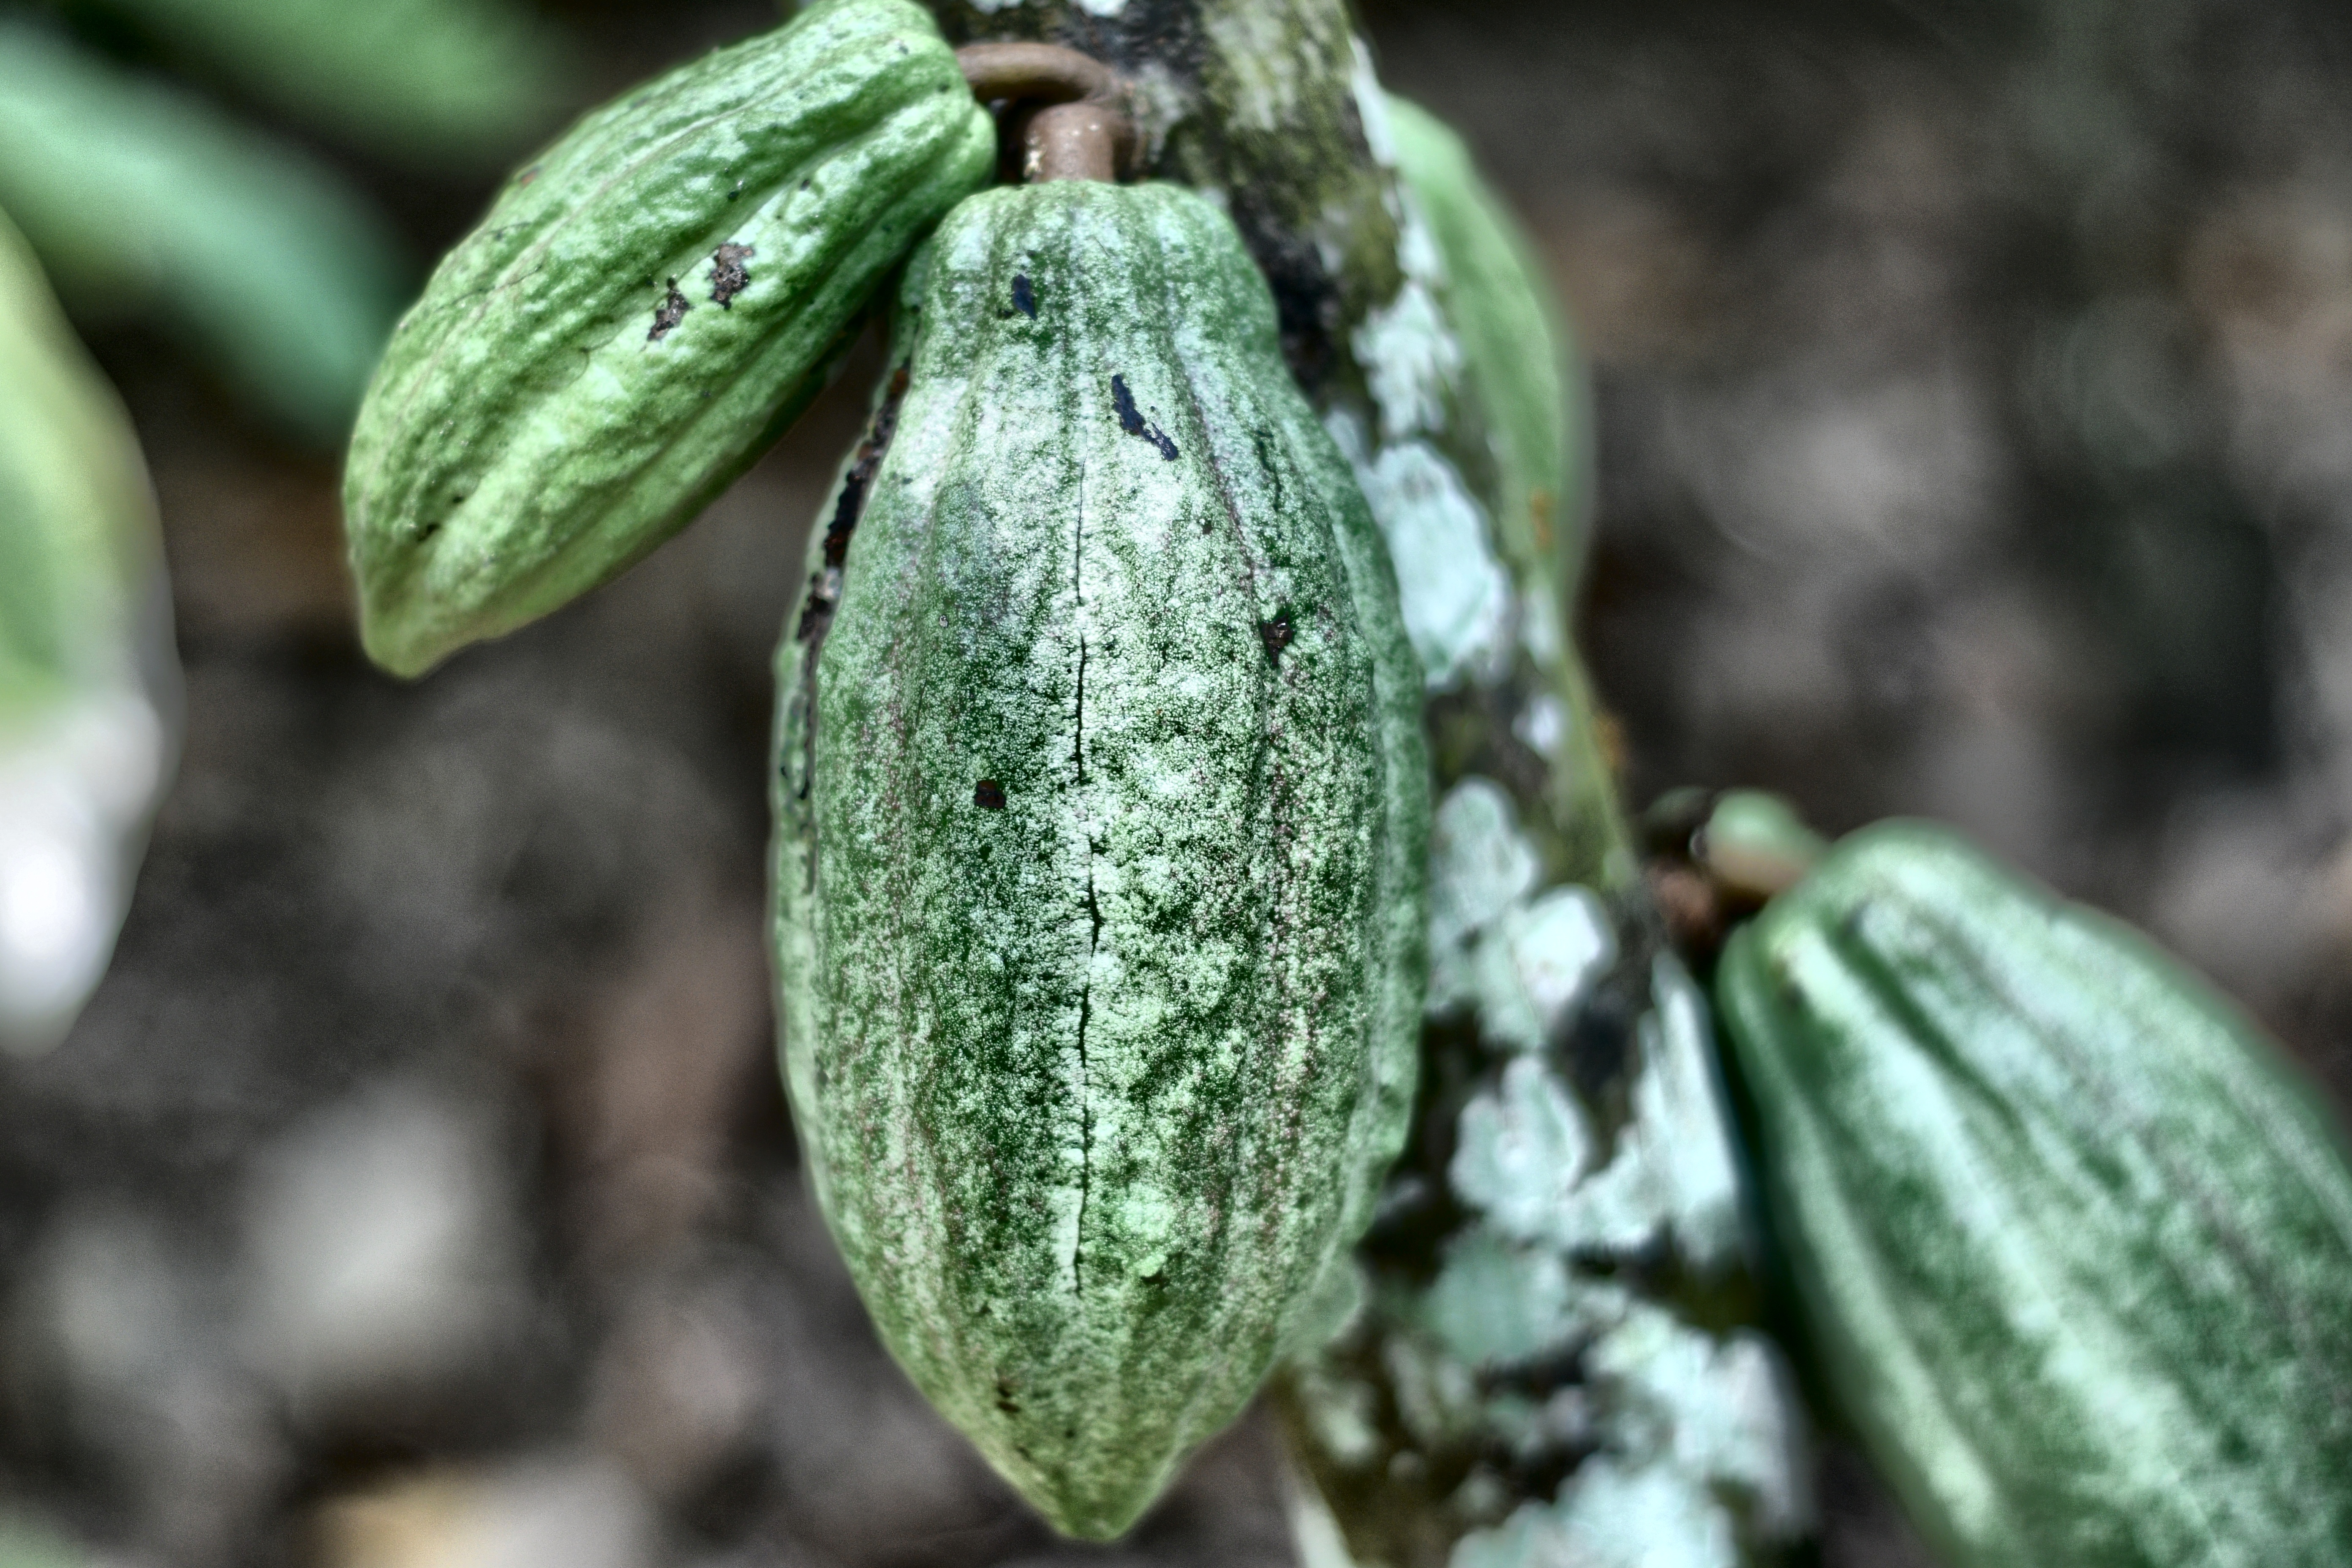
Maturity: unmature
Variety: Amelonado